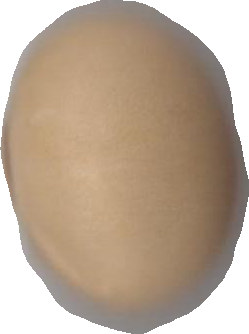
Variety: Grobogan